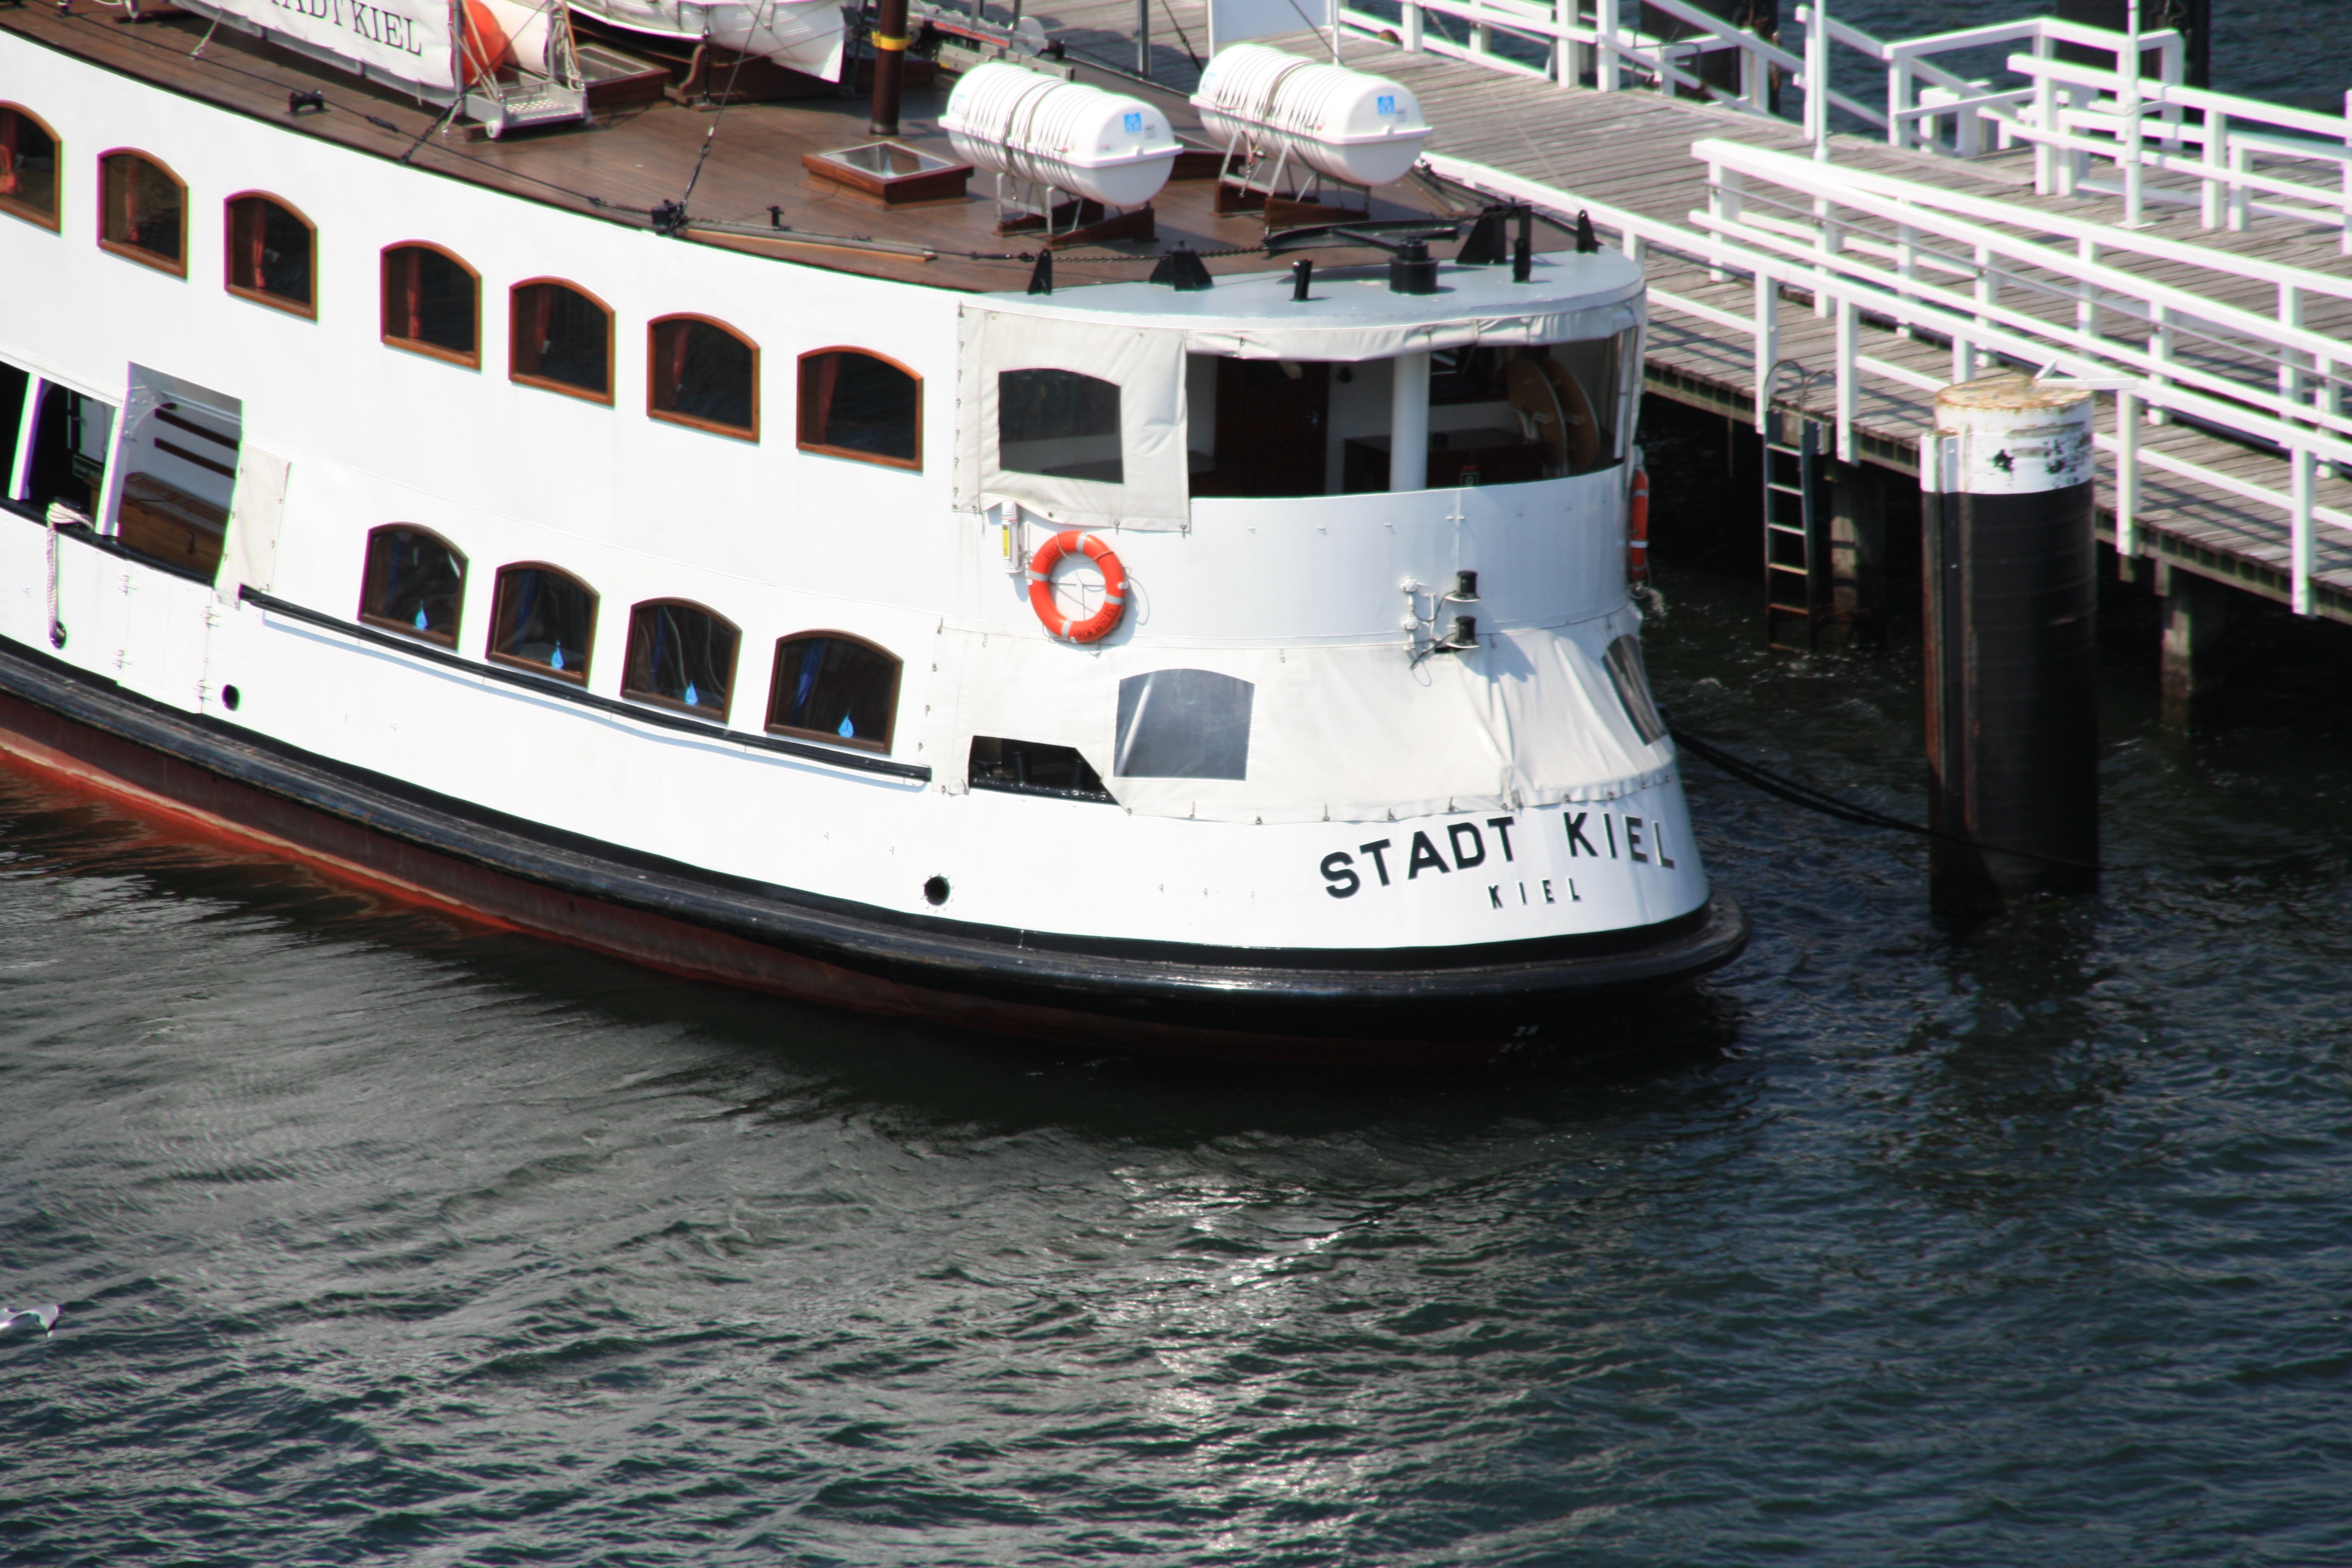
boat, pier, ship, transport, vehicle, yacht, port, cargo ship, waterway, ferry, channel, watercraft, mecklenburg, passenger, harbour cruise, motor ship, passenger ship, luxury yacht, freight transport, kiel